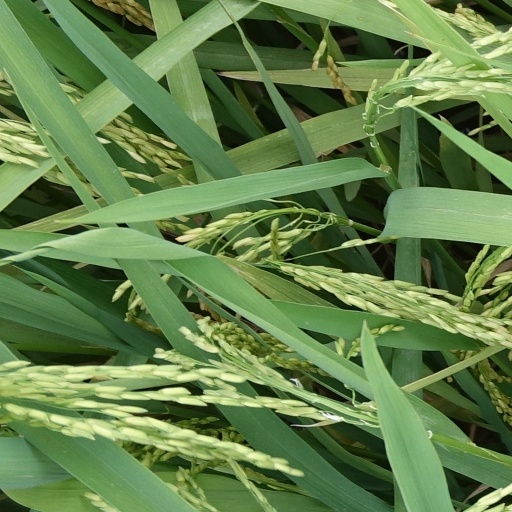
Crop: rice